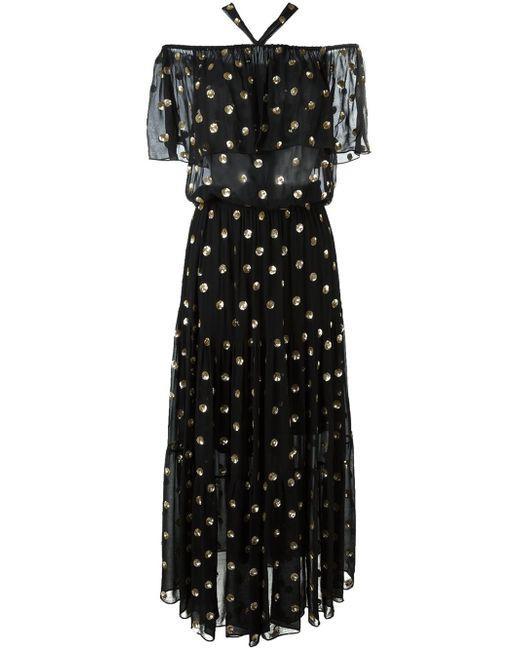
Langes Kleid mit Blumendruck in schwarzer Farbe für Damen